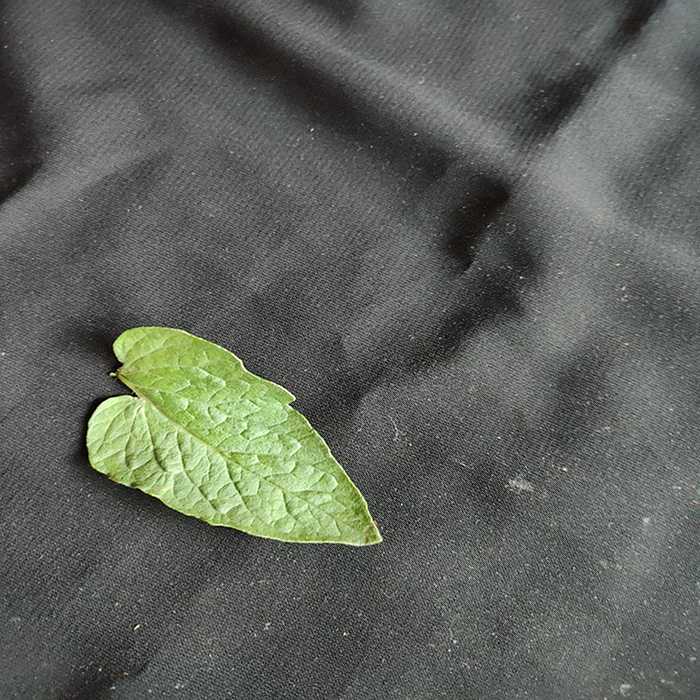
Plant: Tomato
Label: Tomato Fresh leaf